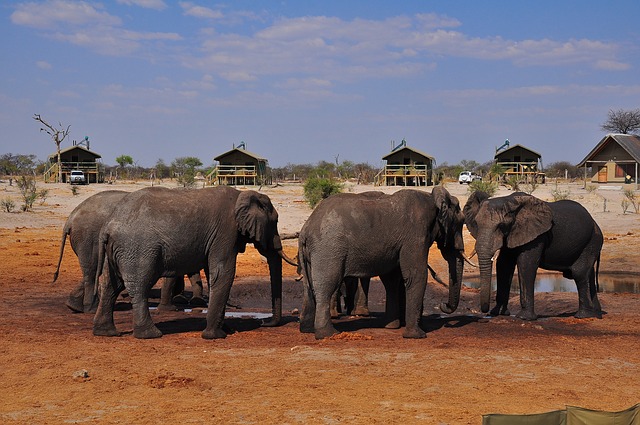
Label: elefante